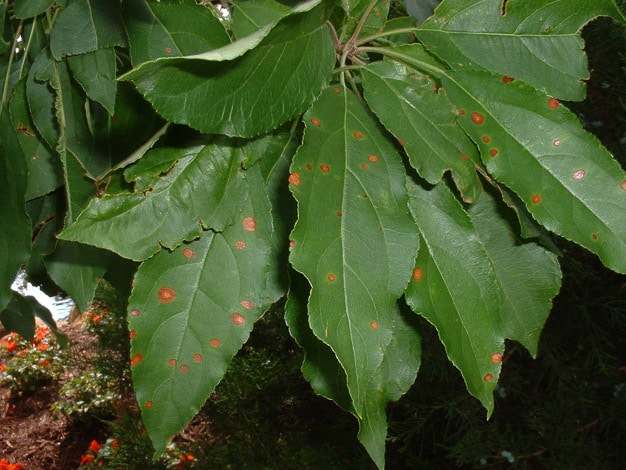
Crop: apple
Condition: rust